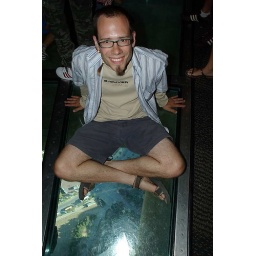
Sitting on a glass floor 342m above the ground.